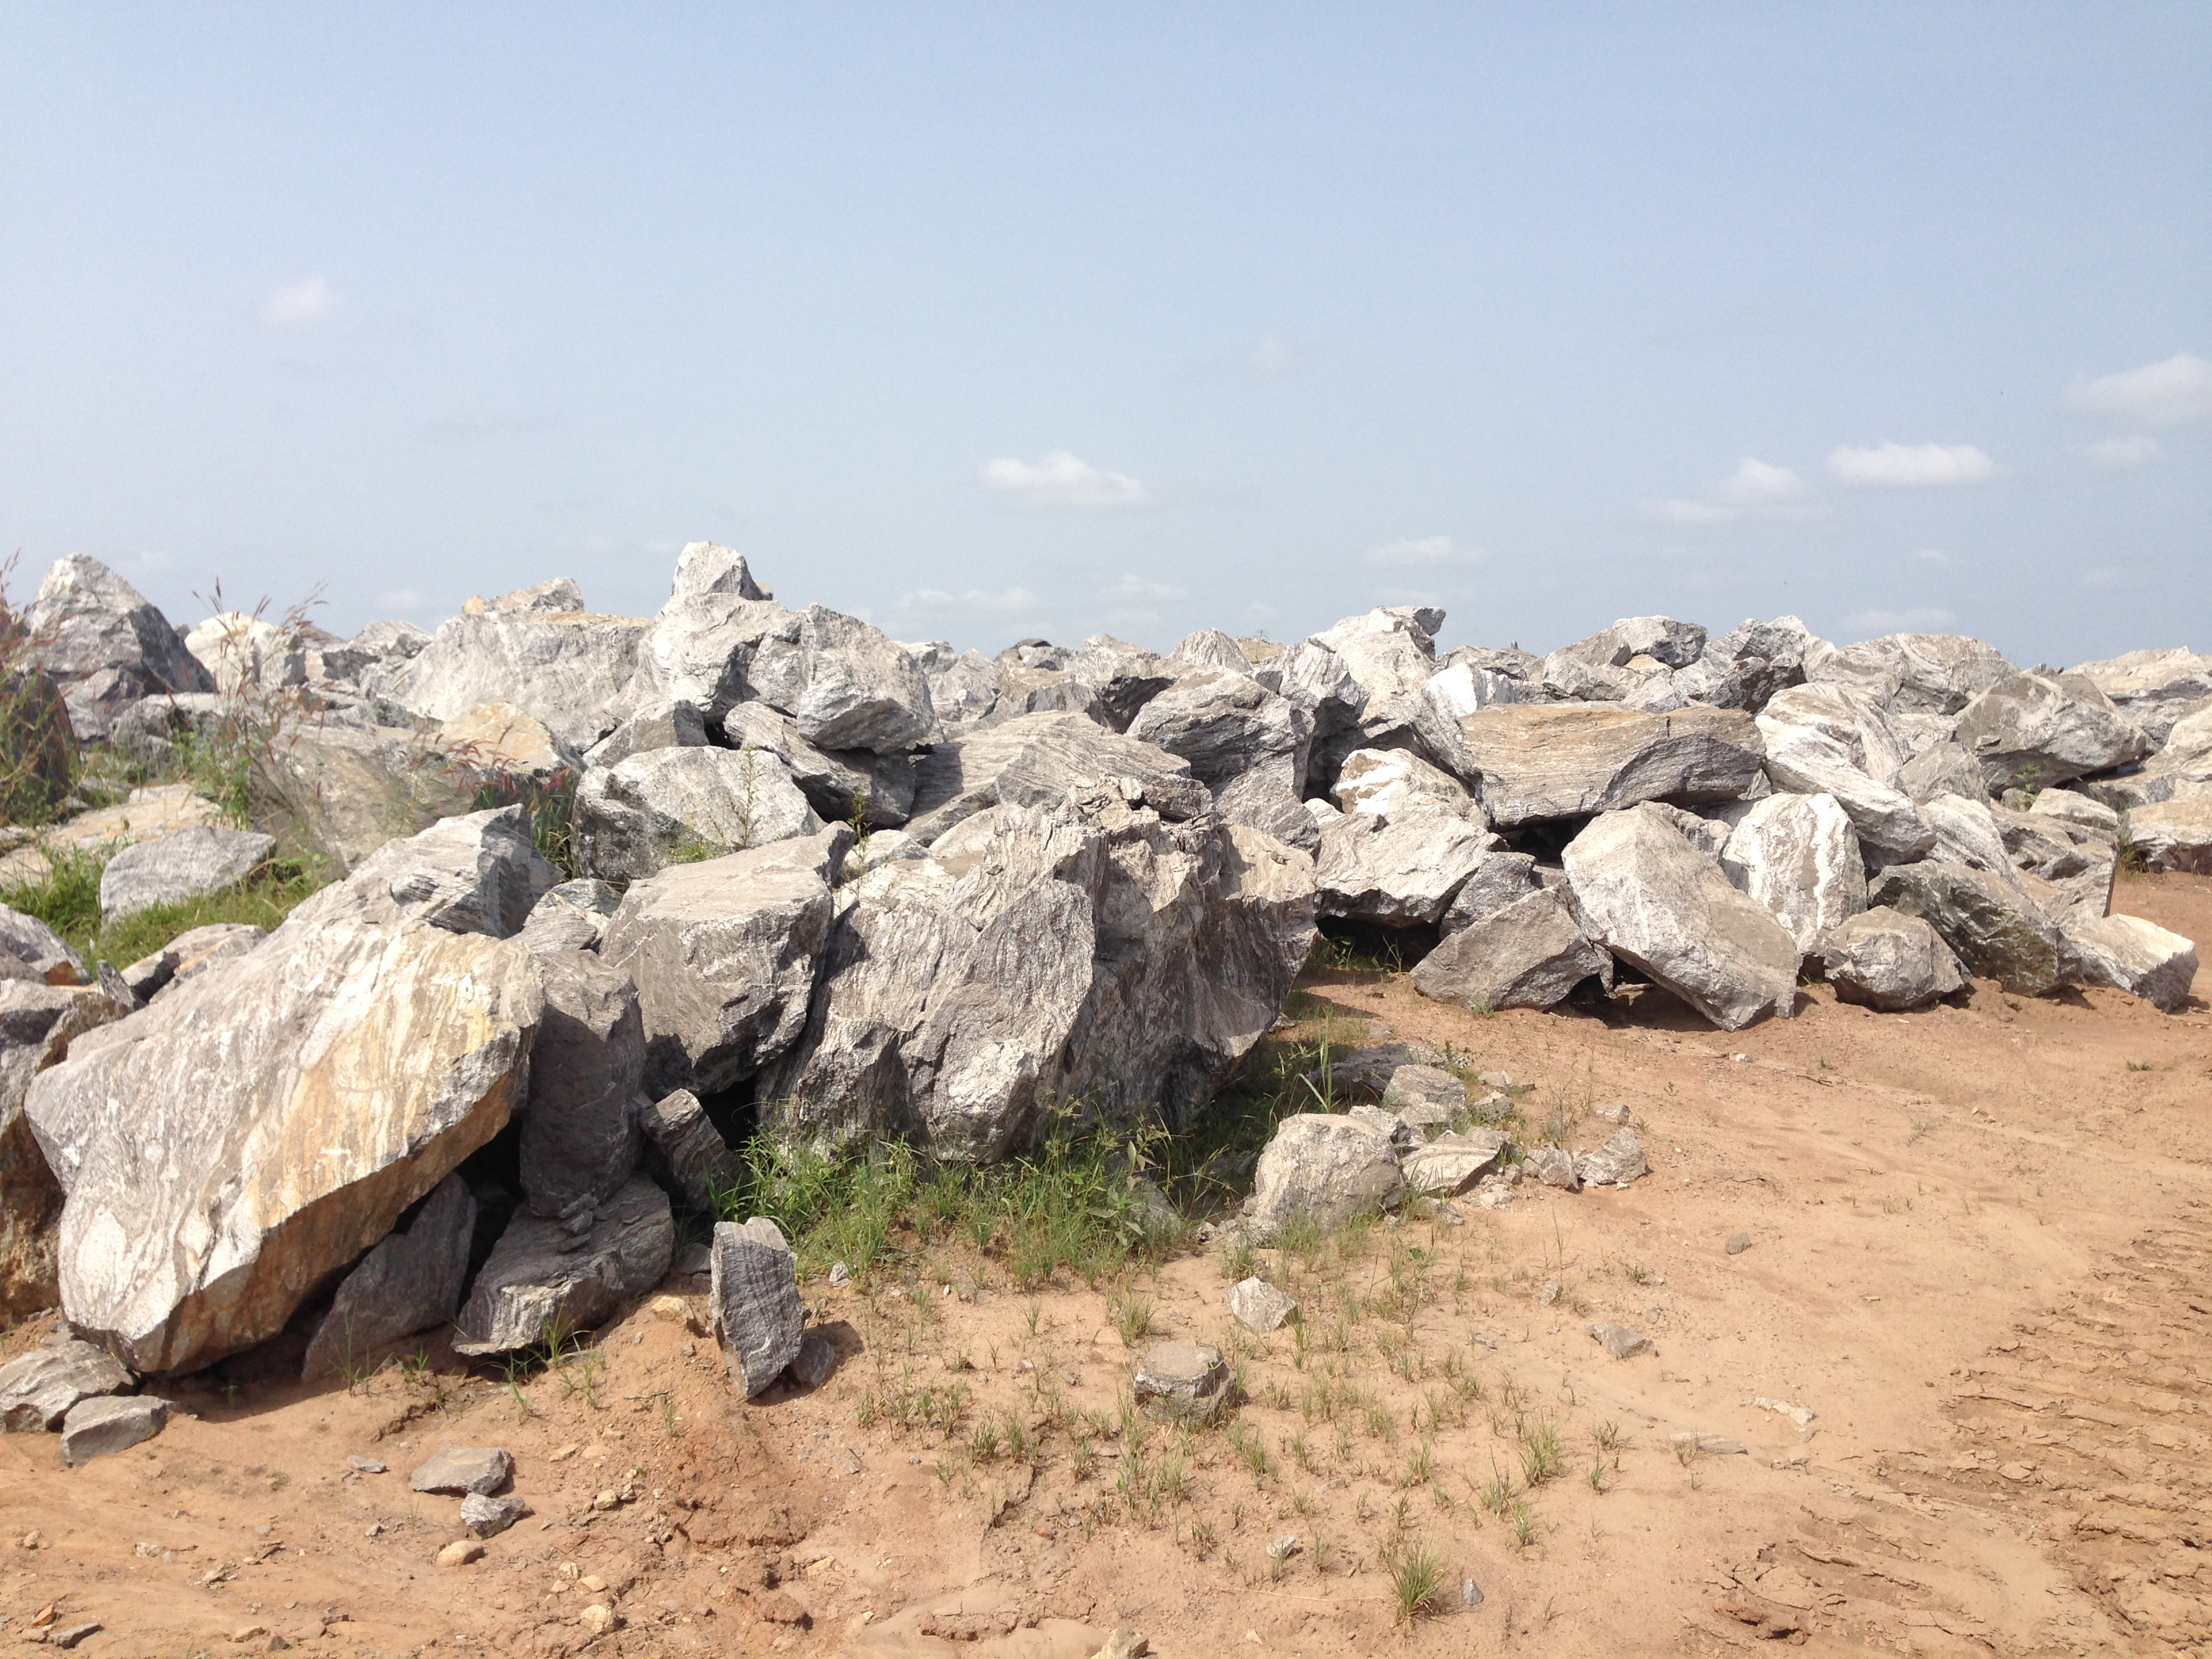
rock, mountain, adventure, formation, soil, material, ridge, geology, outcrop, badlands, boulder, plateau, wadi, bedrock